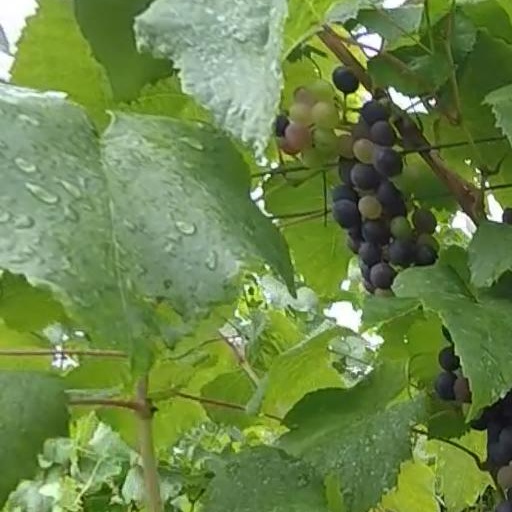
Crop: grape